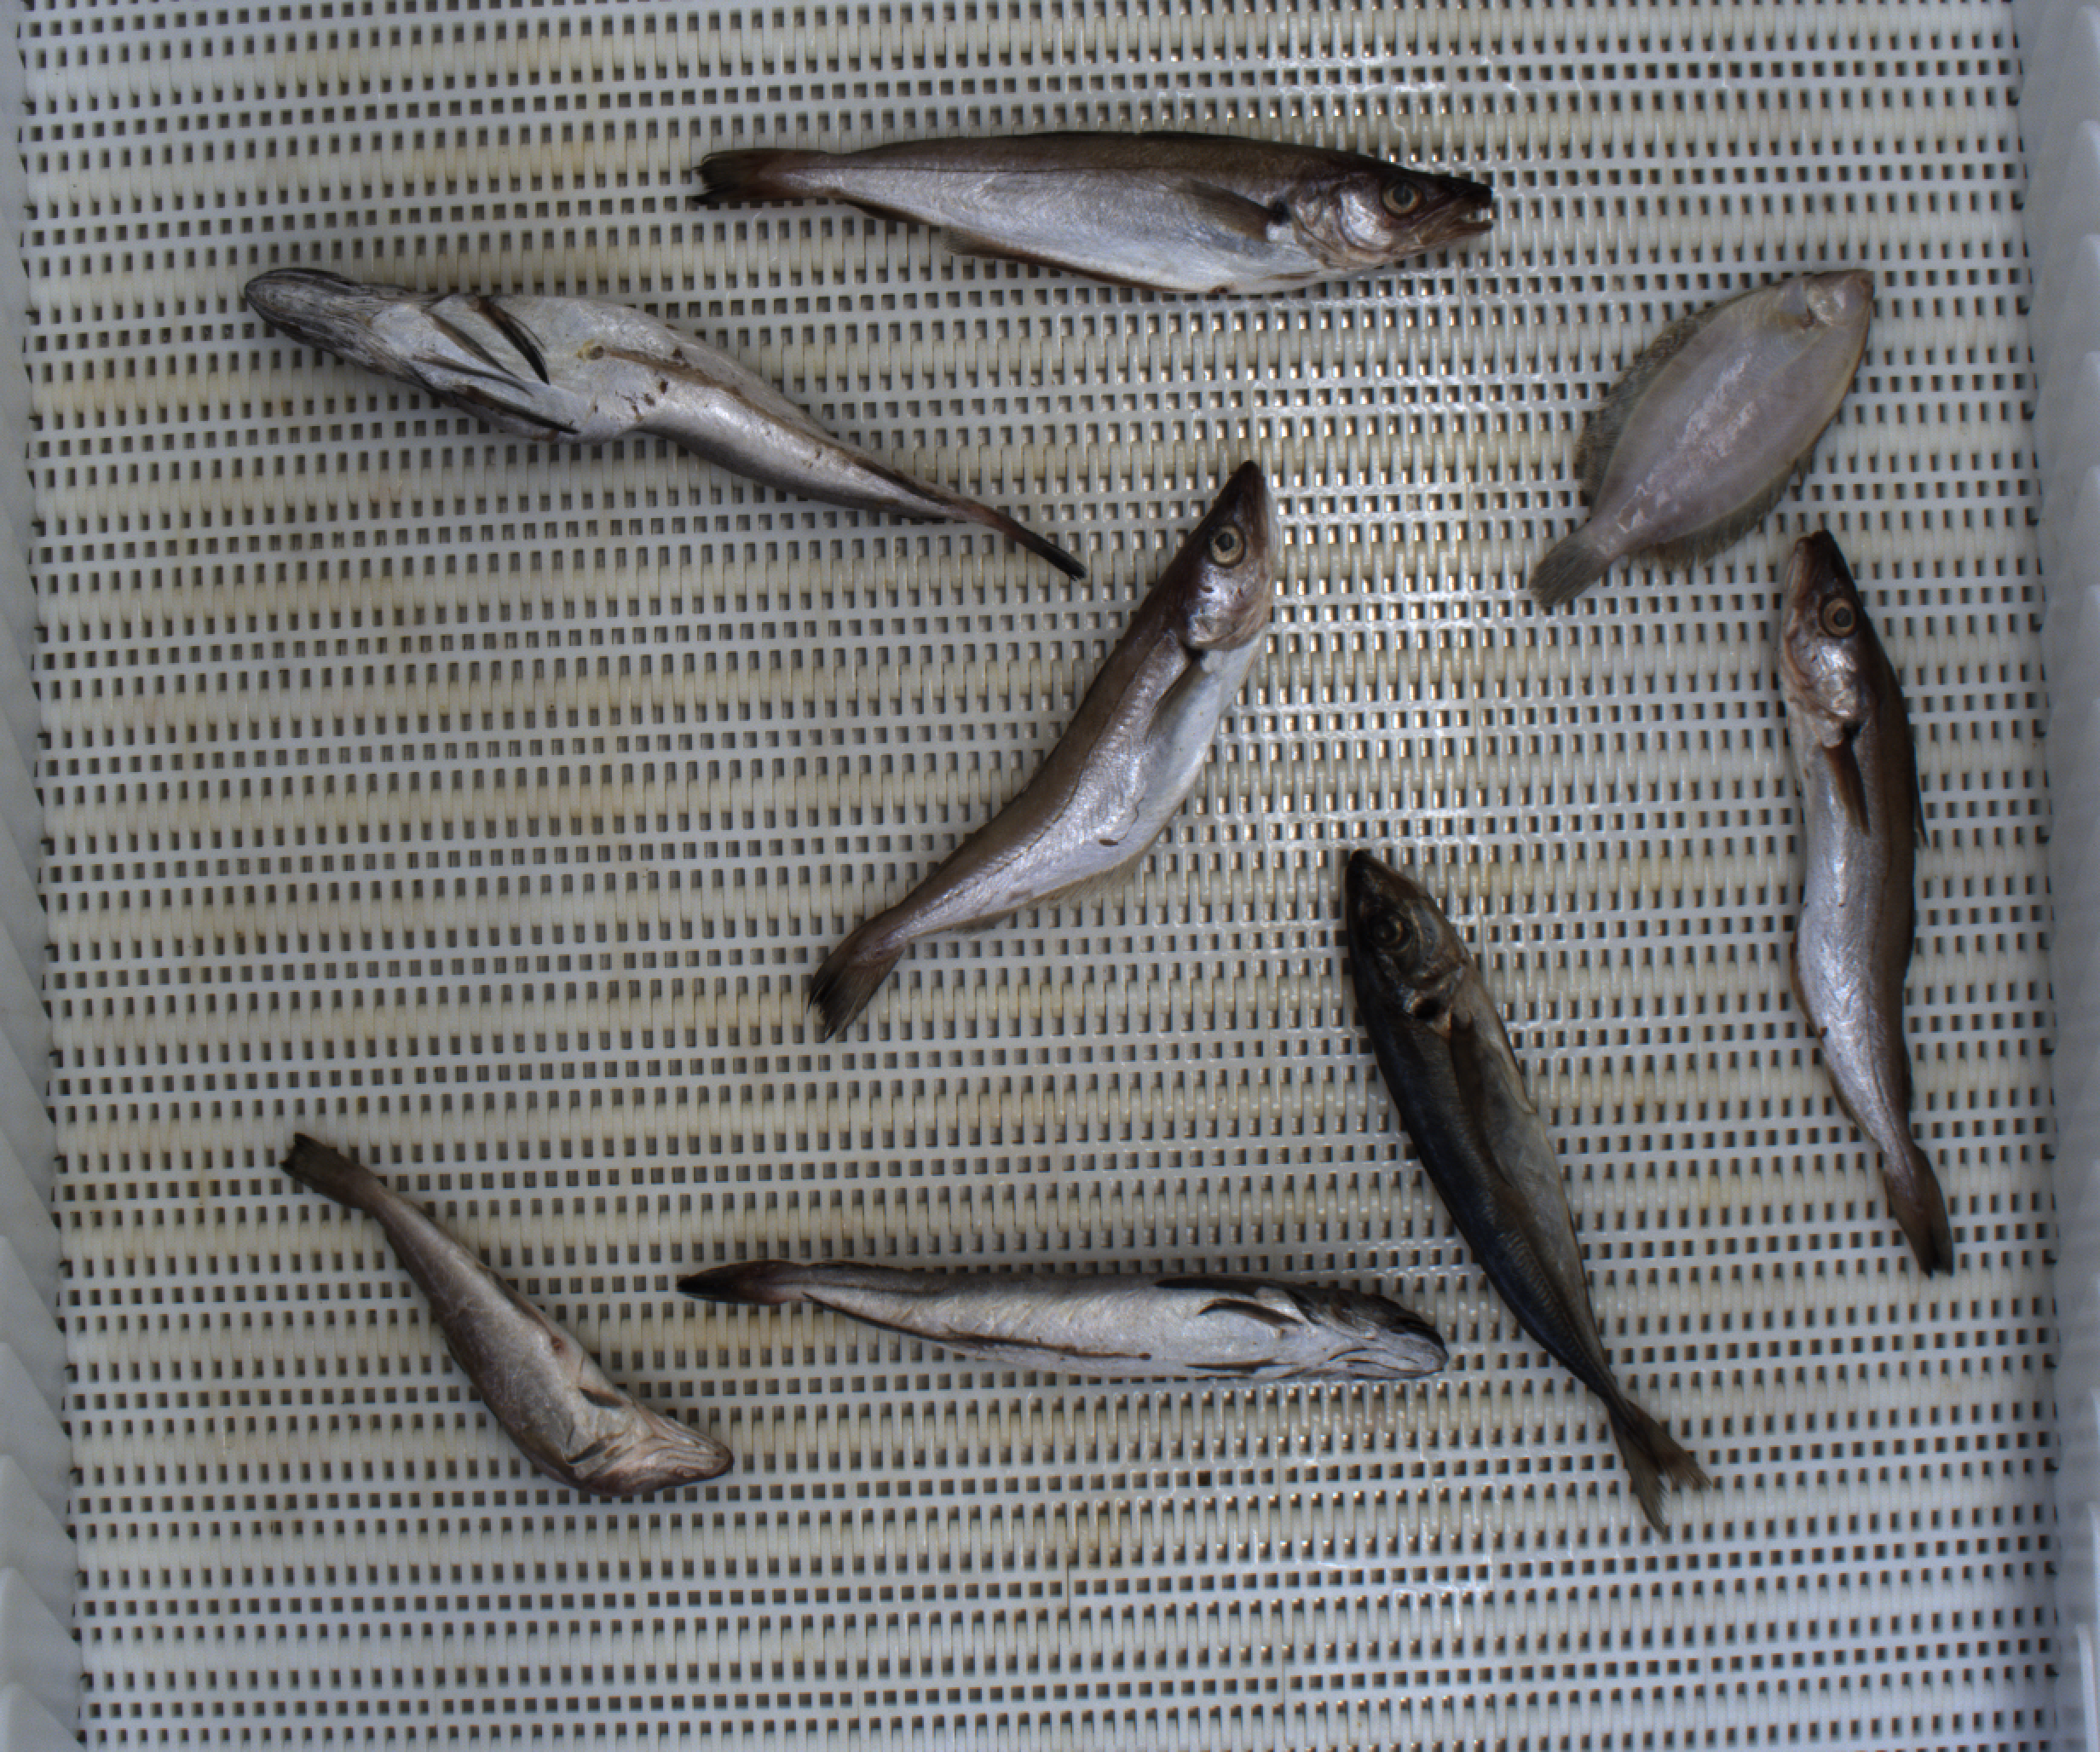
Total fish: 8
Cod: 1
Haddock: 0
Whiting: 3
Hake: 2
Horse mackerel: 1
Saithe: 0
Other: 1